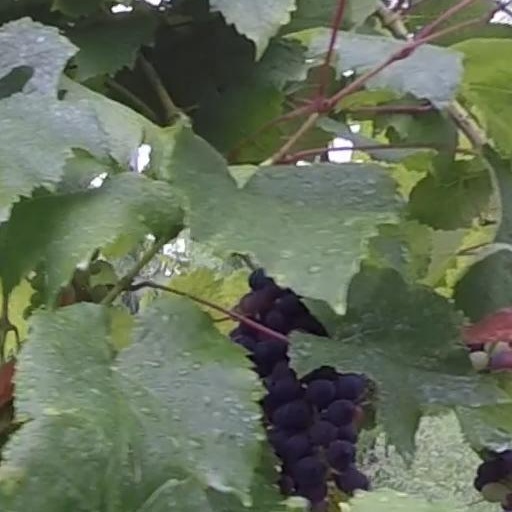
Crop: grape